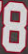
Number: 8